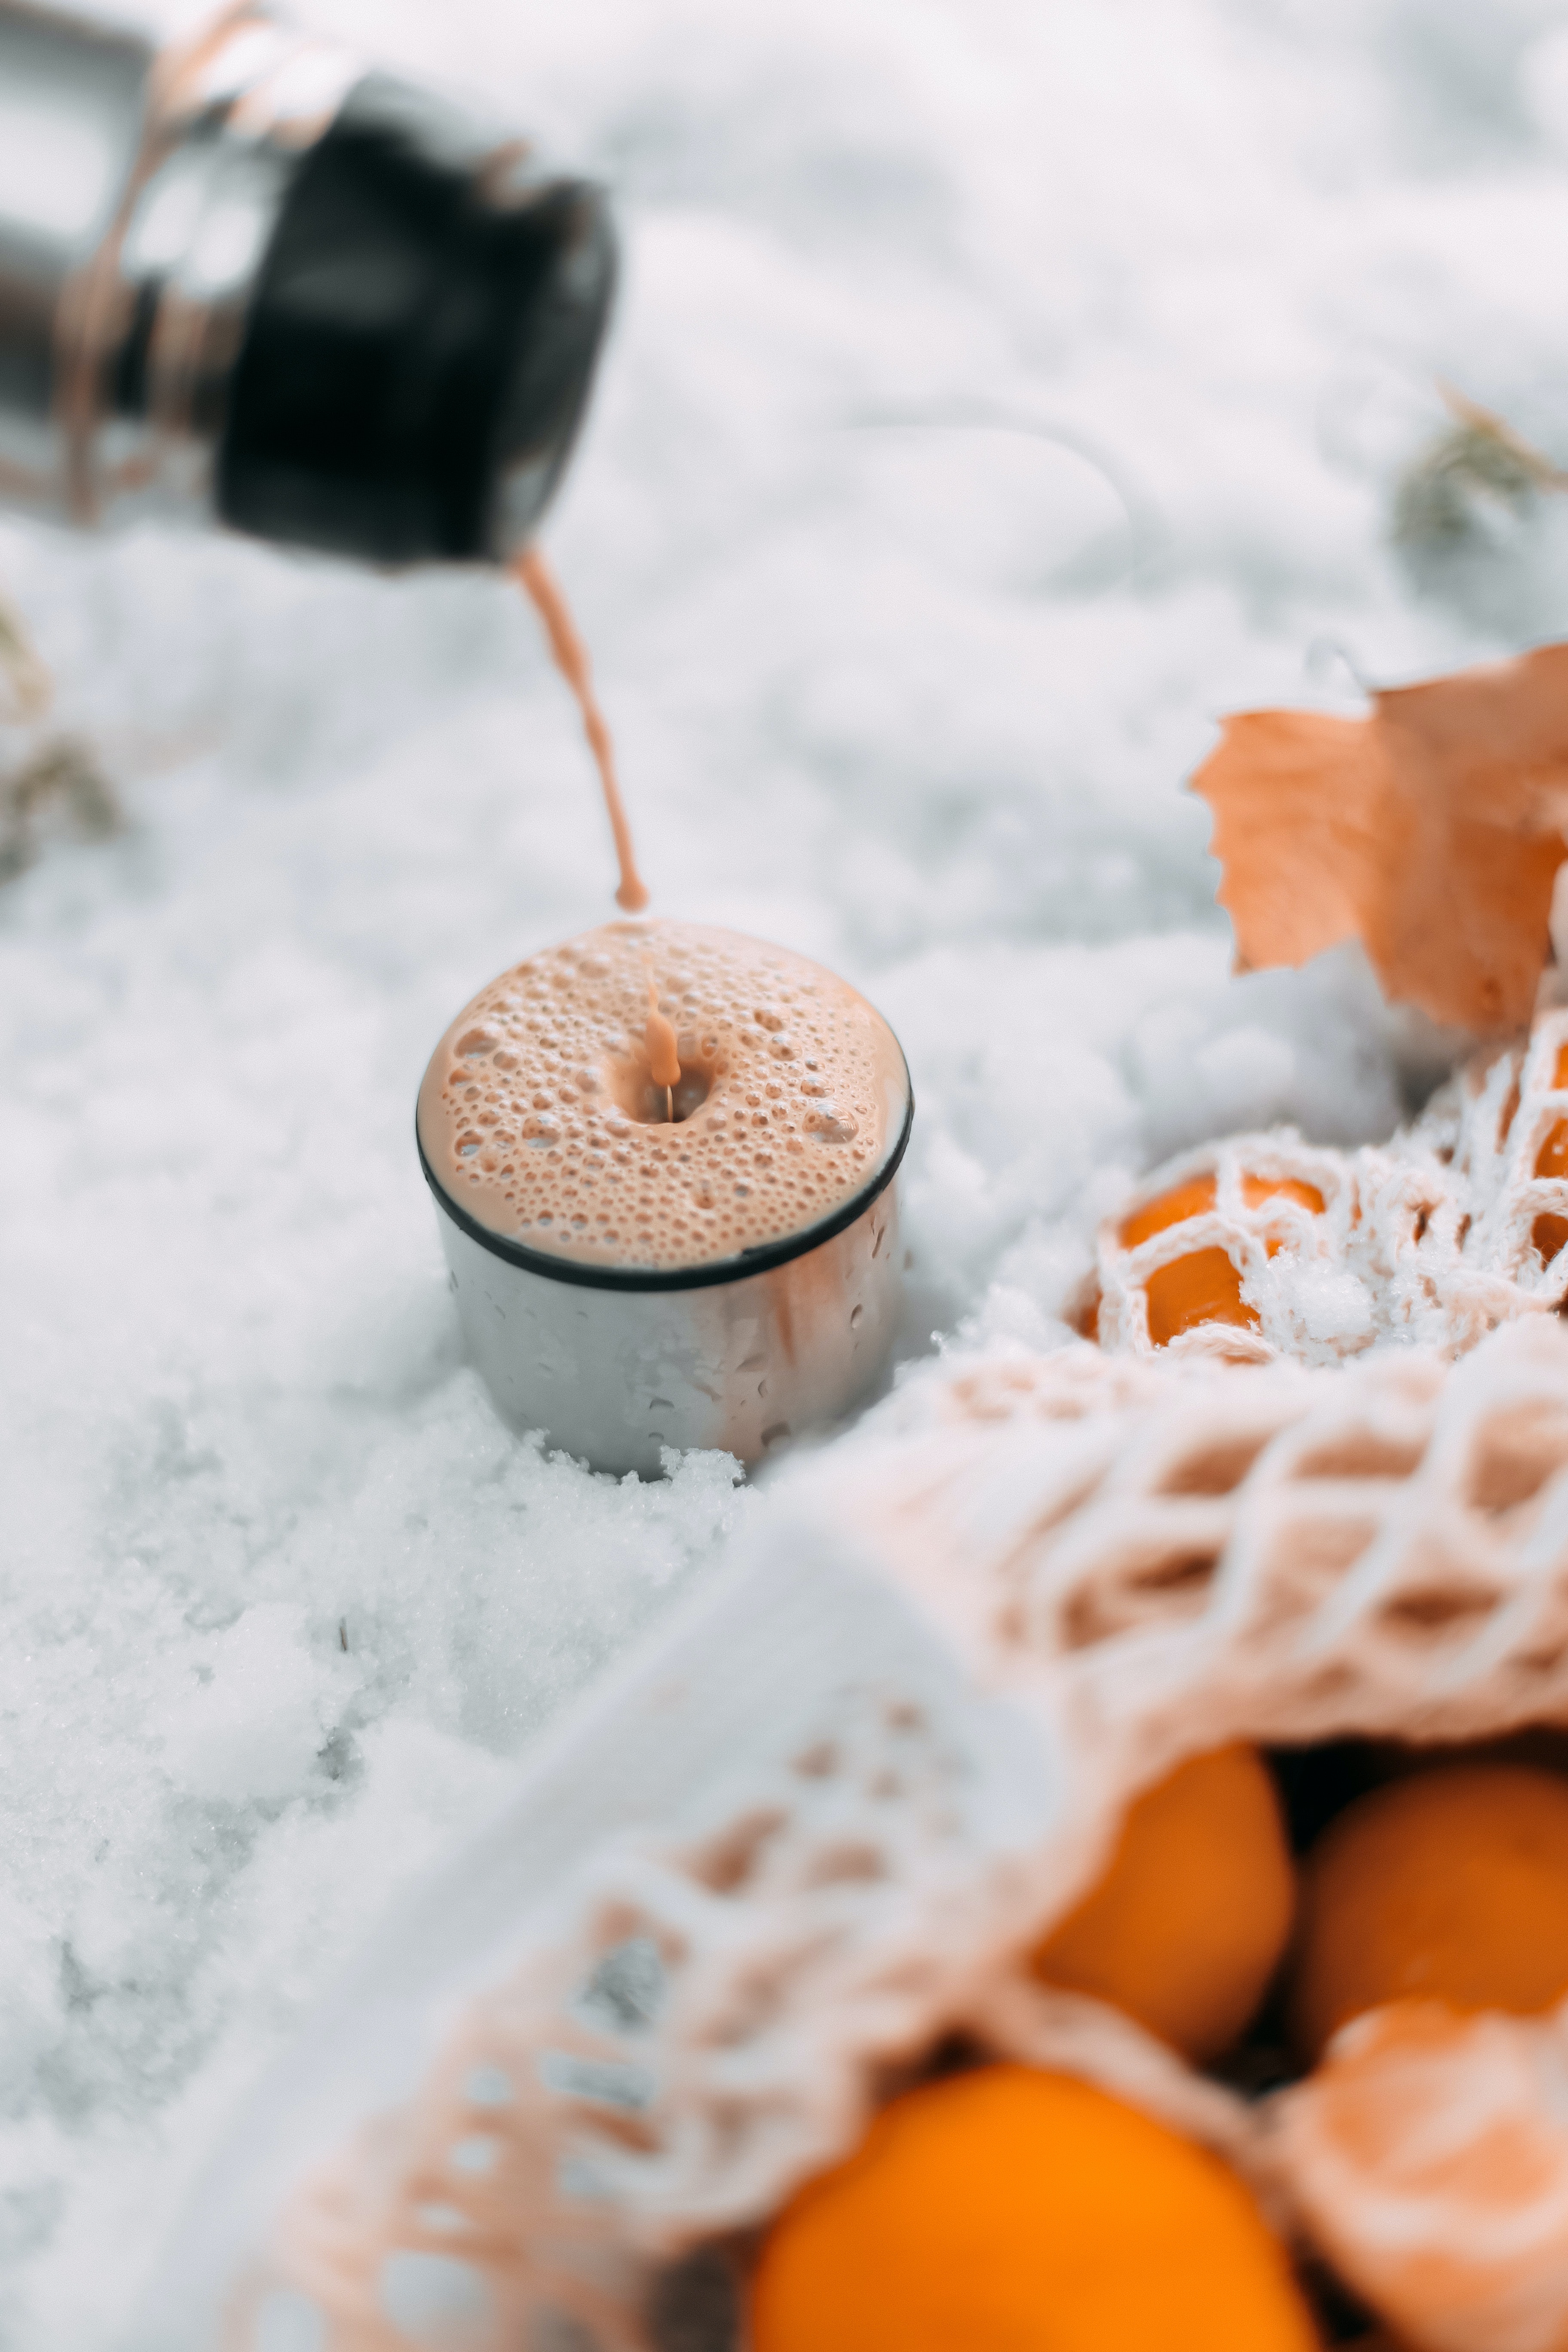
natural, orange, gas, calabaza, cuisine, natural foods, peach, sweetness, fashion accessory, vegetable, winter, valencia orange, pattern, gourd, freezing, circle, automotive tire, still life photography, wire, pumpkin, squash, macro photography, thread, mandarin orange, winter squash, cable, wool, audio equipment, cucurbita, rope